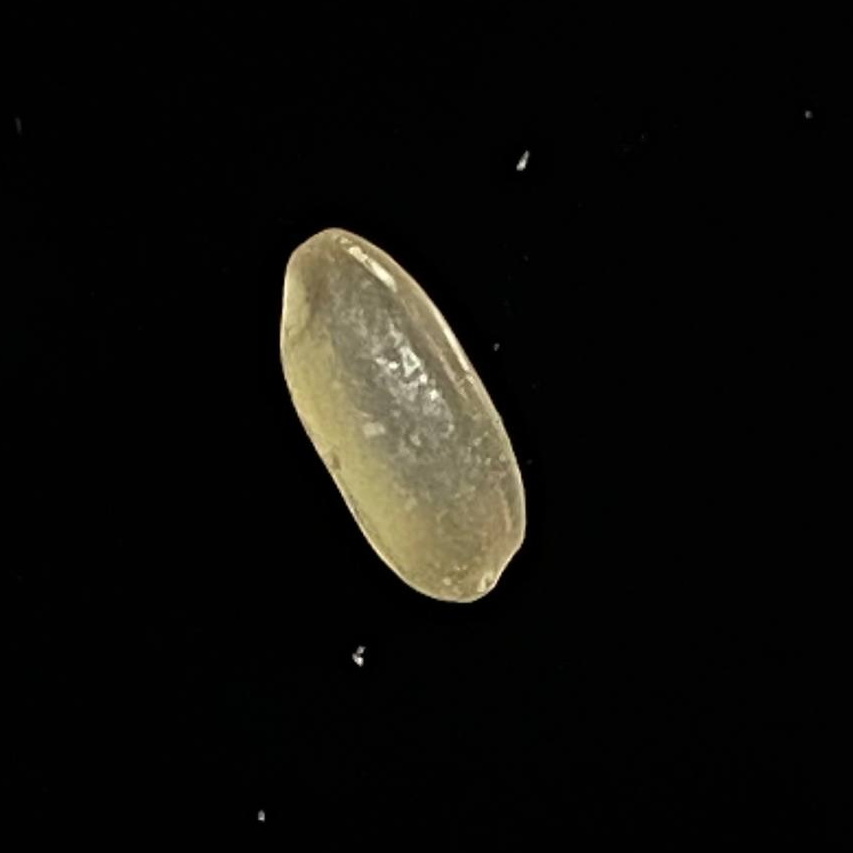
Rice variety: Gutisharna